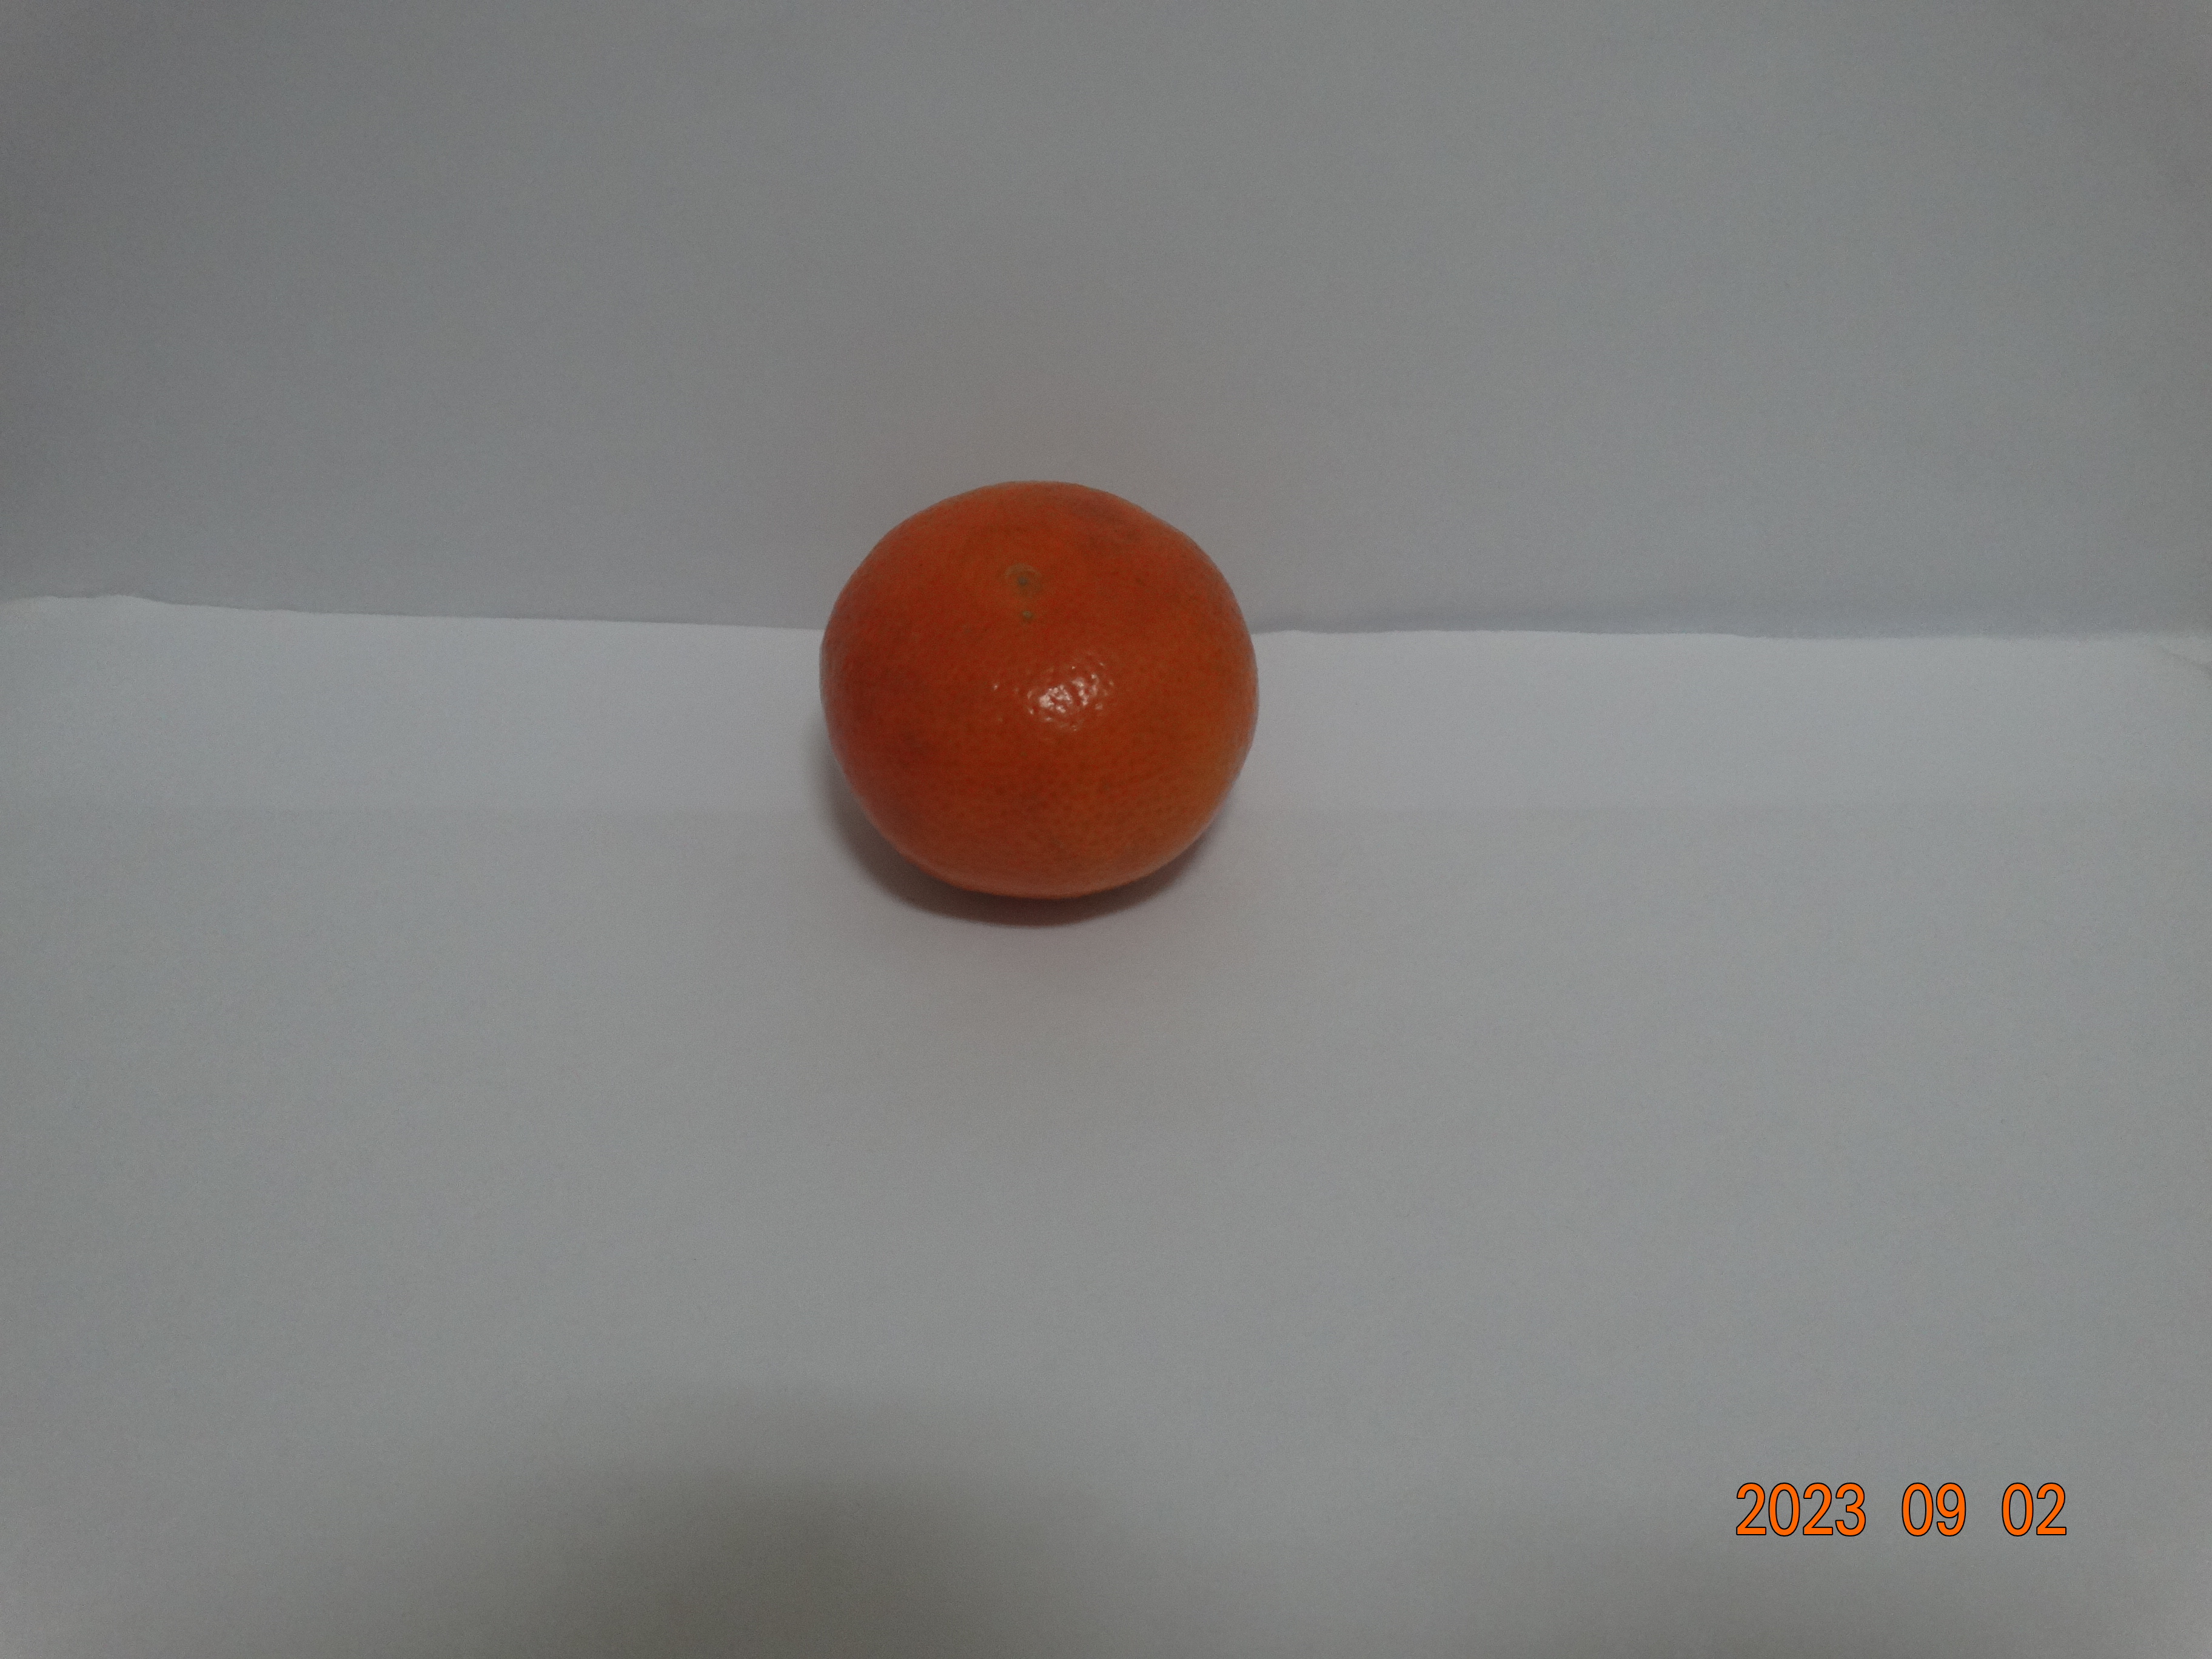
Citrus fruit variety: tangerine